HNA Group

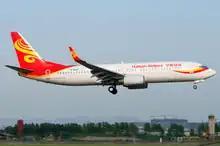
HNA Aviation has a stake in Hainan Airlines via Grand China Air

HNA Group was composed of seven sub-groups: HNA Aviation, HNA Tourism, HNA Capital, HNA Holdings, HNA Modern Logistics, HNA Innovation Finance, and HNA Innovation Media & Entertainment.